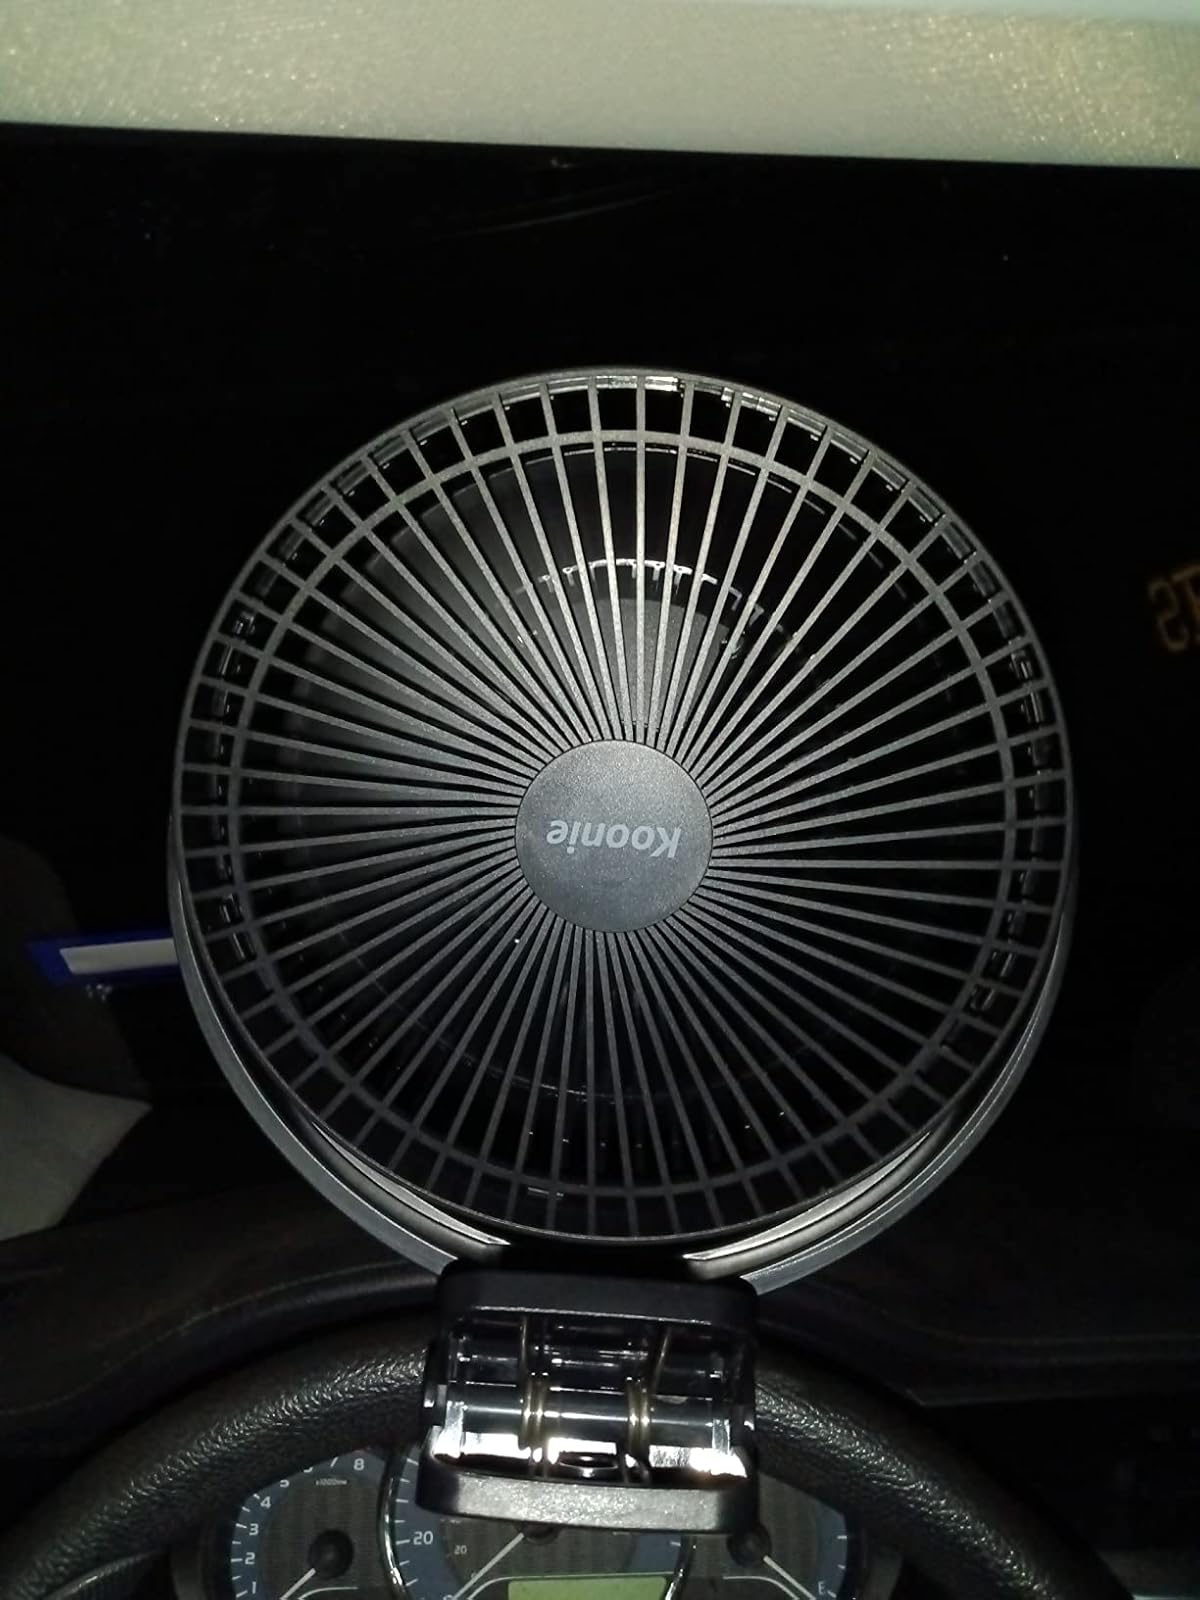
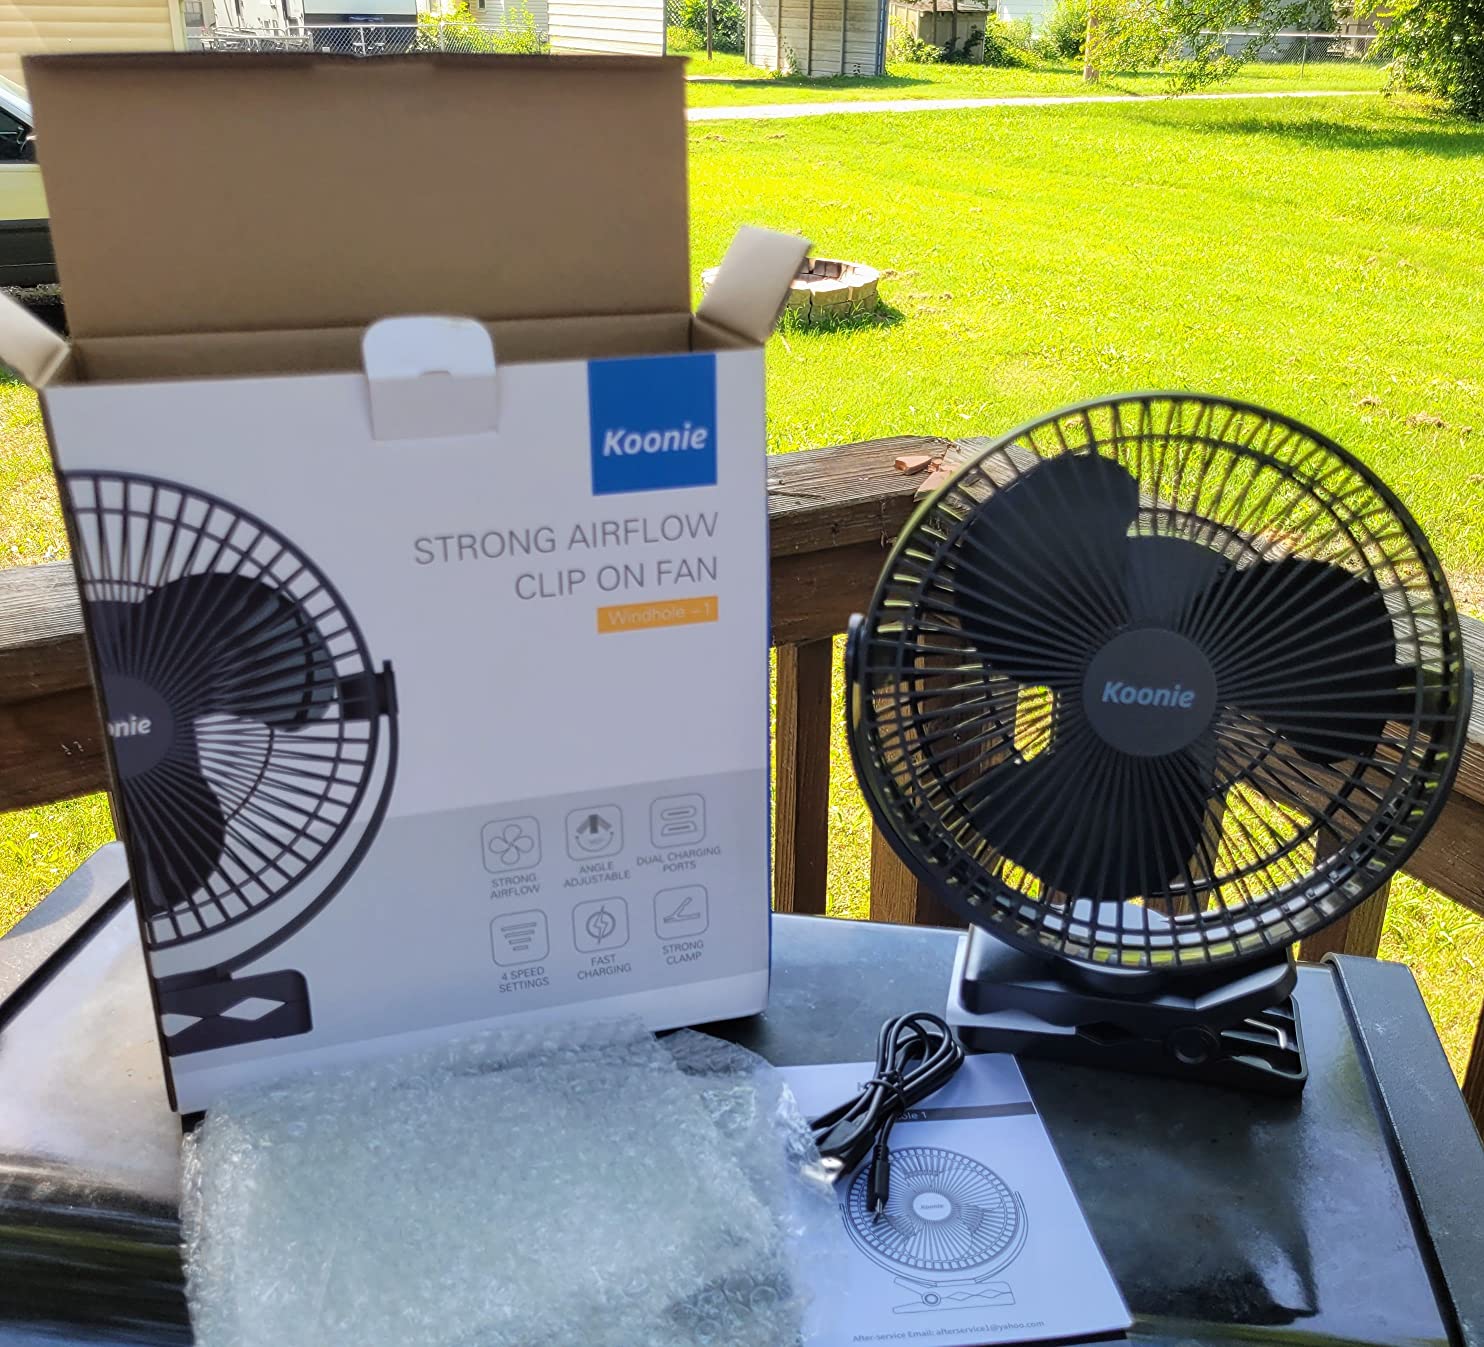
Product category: fan
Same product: yes